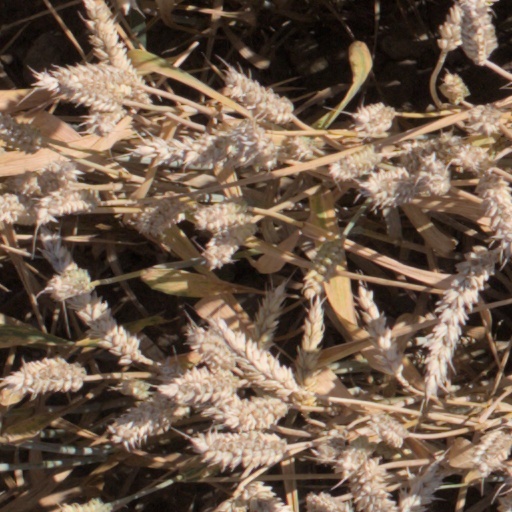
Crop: wheat